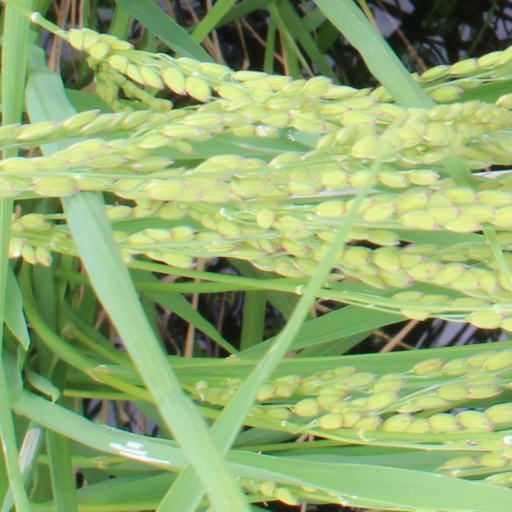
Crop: rice